Hausfrau Haven

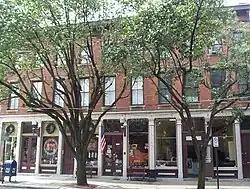
The wine shop adjacent to a laundromat, 2008

Hausfrau Haven is a wine shop in the German Village neighborhood of Columbus, Ohio. The store makes up the ground floor of 769 South Third Street, a contributing property to the German Village historic district, listed by the city and on the National Register of Historic Places.